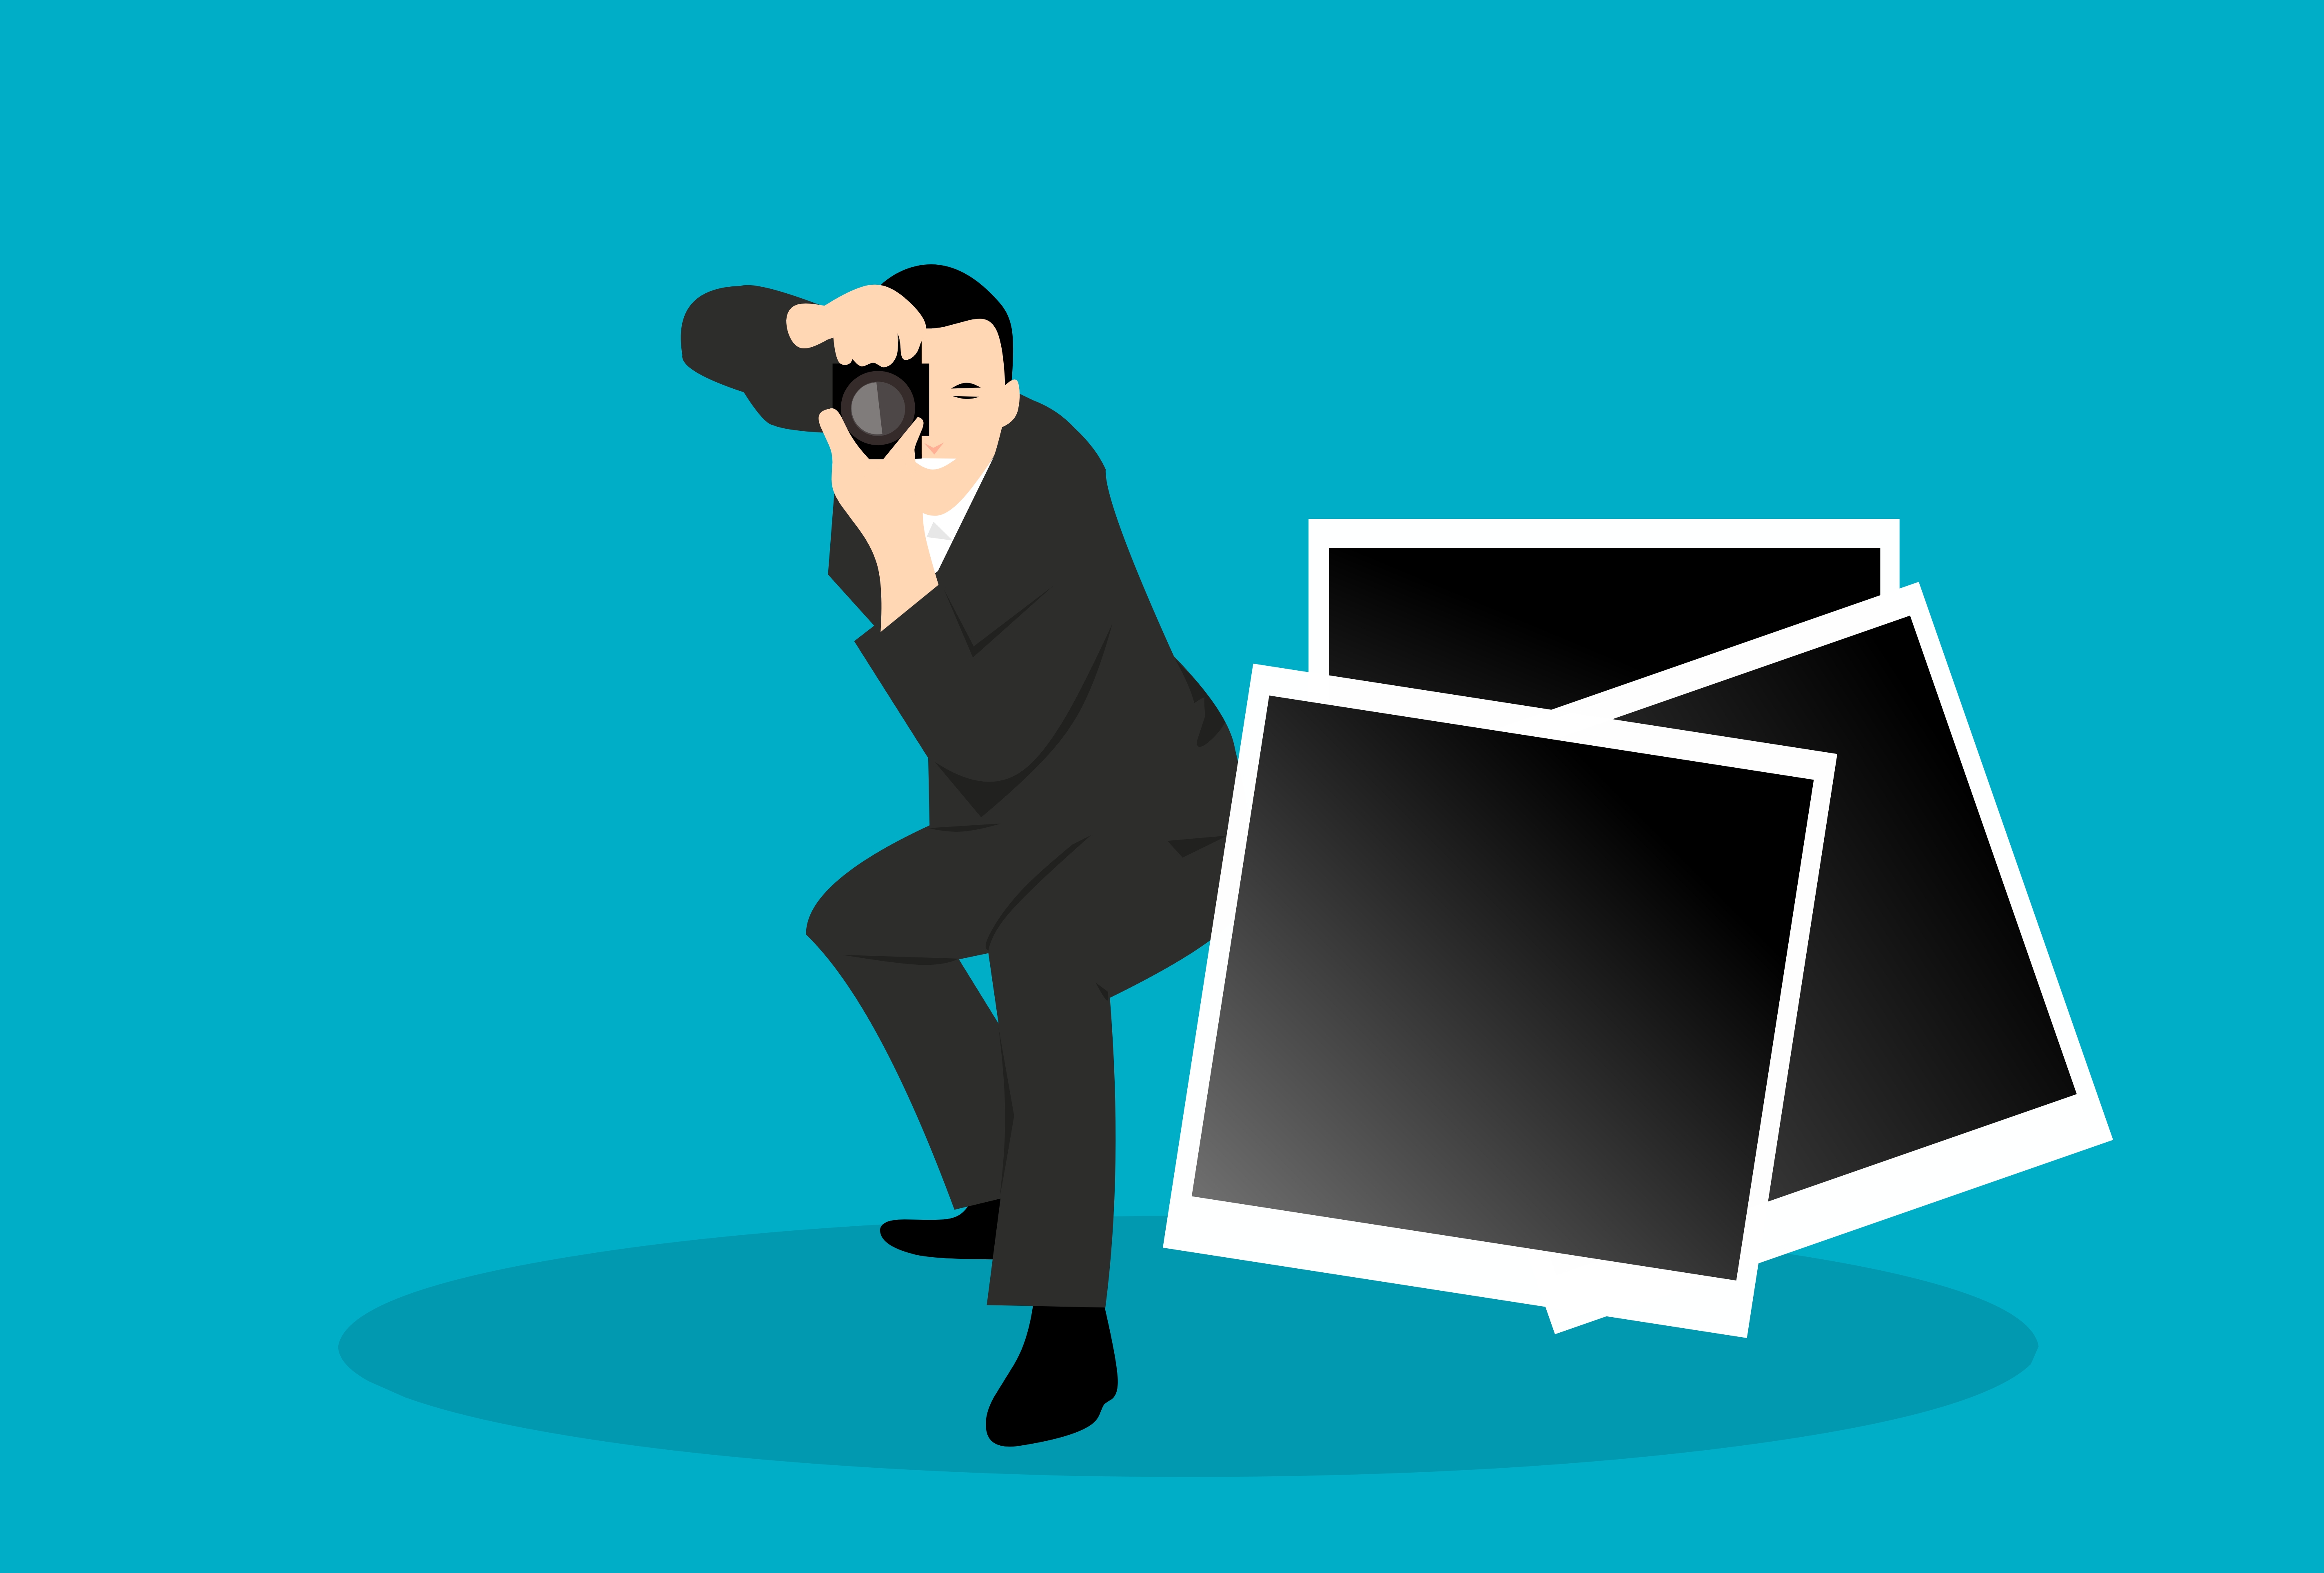
photographer, camera, hobby, photography, photo, recreation, man, lifestyle, young, lens, occupation, shooting, people, hand, reporter, professional, digital, creative, freelance, photographing, active, focusing, gesture, art, font, gadget, electronic device, illustration, electric blue, desk, job, graphics, animation, output device, display device, drawing, brand, Animated cartoon, graphic design, logo, clip art, multimedia, audio equipment